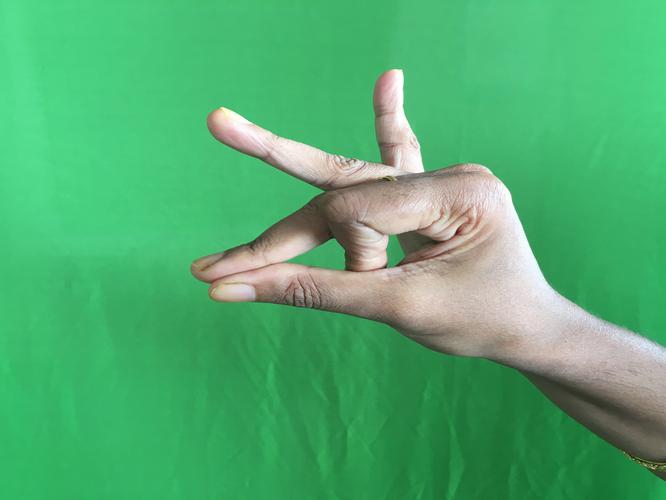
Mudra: Bramaram
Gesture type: single_hand